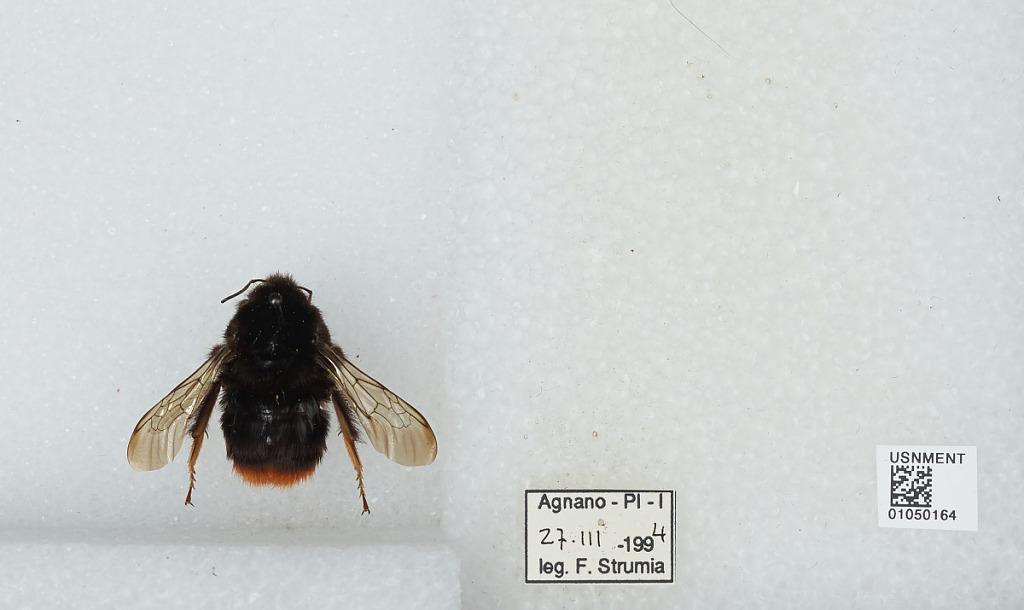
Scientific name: Bombus sp.
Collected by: F. Strumia
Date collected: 1994-3-27
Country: Italy
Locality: Agnano, Pl - 1